Animals in professional wrestling

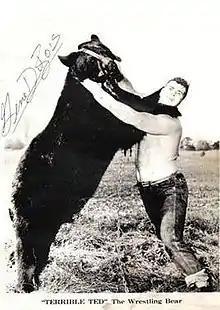
Terrible Ted with his owner, Dave McKigney

Bears have long been a part of professional wrestling. Usually declawed and muzzled, they often wrestled shoot matches against audience members, offered a cash reward if they could pin the bear. They also wrestled professionals in worked, often battle royal or handicap, matches (usually booked so the bear won). Wrestling bears enjoyed their greatest popularity in the Southern United States, during the 1960s and 1970s. The wrestling bear Terrible Ted was used many times for Stampede Wrestling and briefly lived at Stu Hart's home in Calgary while working for Stampede, where Stu's son Bret Hart and his other children would sometimes play with him. Hercules, another celebrated wrestling bear, appeared with Terrible Ted in Maple Leaf Gardens in Toronto. After quitting the sport, Hercules moved to Scotland and took up acting; he appeared in 1983 James Bond movie "Octopussy" and was named "personality of the year" by the Scottish Tourist Board.